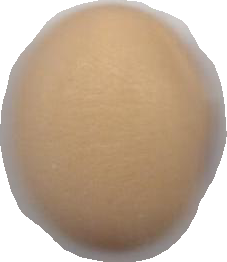
Variety: Anjasmoro